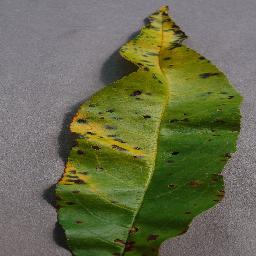
Label: Peach___Bacterial_spot